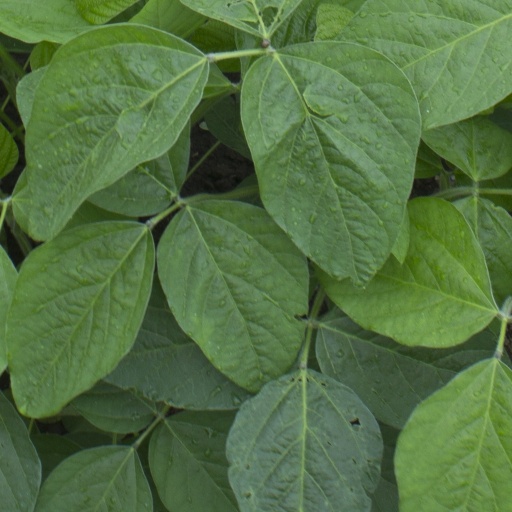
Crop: soybean